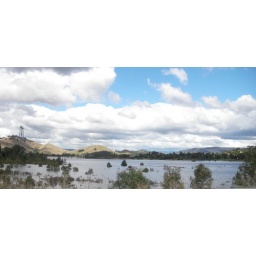
This is the first time there has been water under the Bonnie Doon bridge in about 15 years